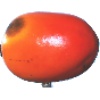
Label: kaki